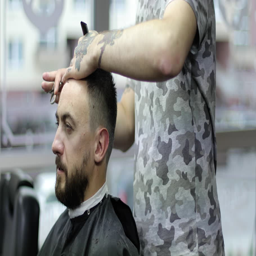
the client communicates with the hairdresser and laughs while he is cutting hair in barbershop .